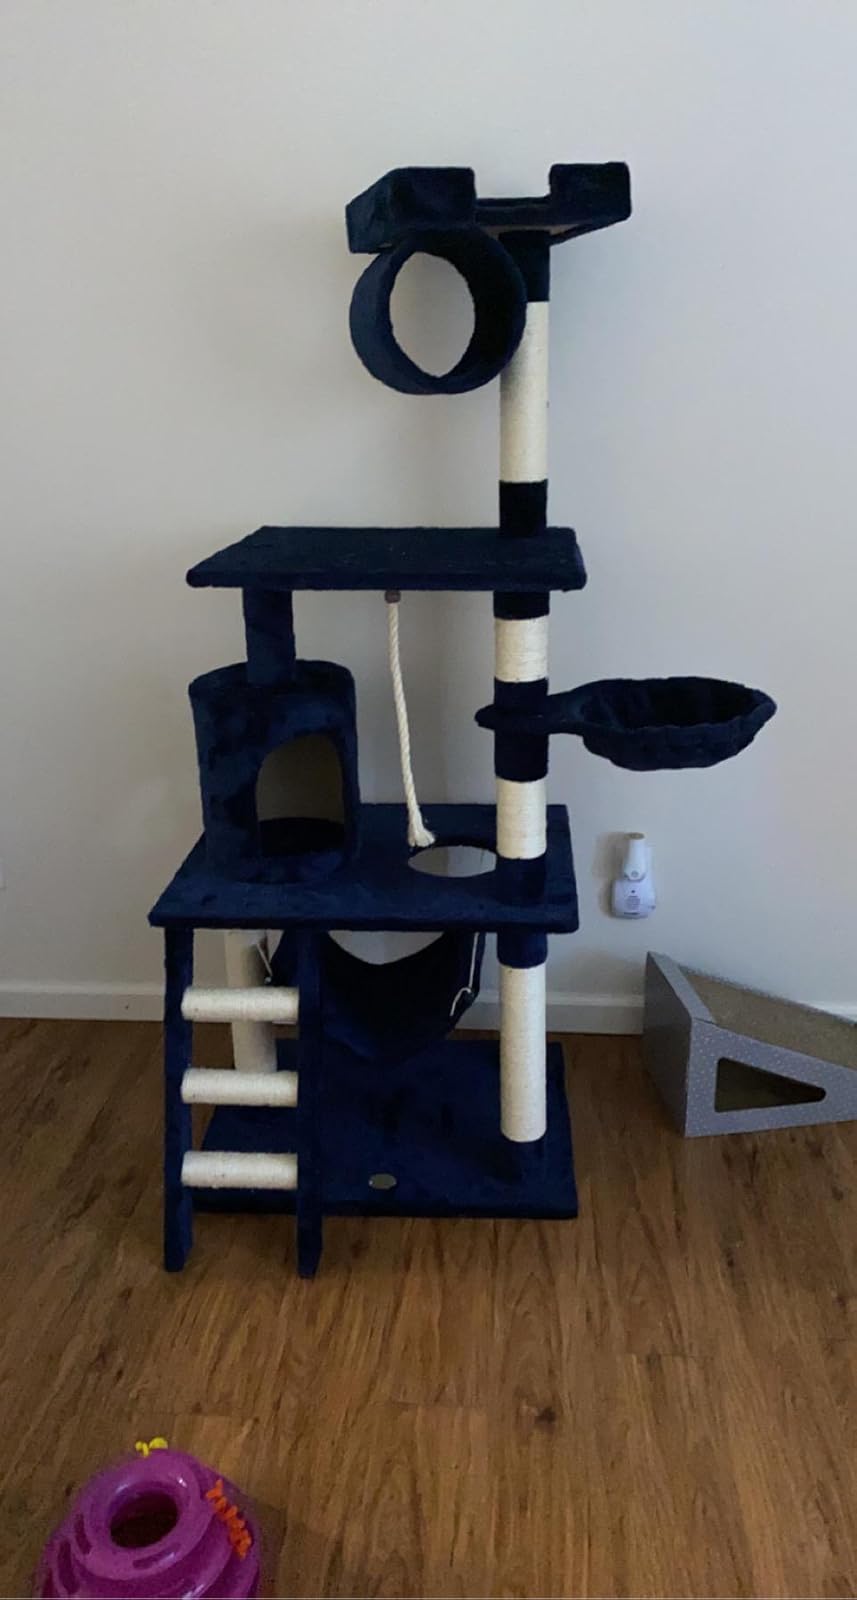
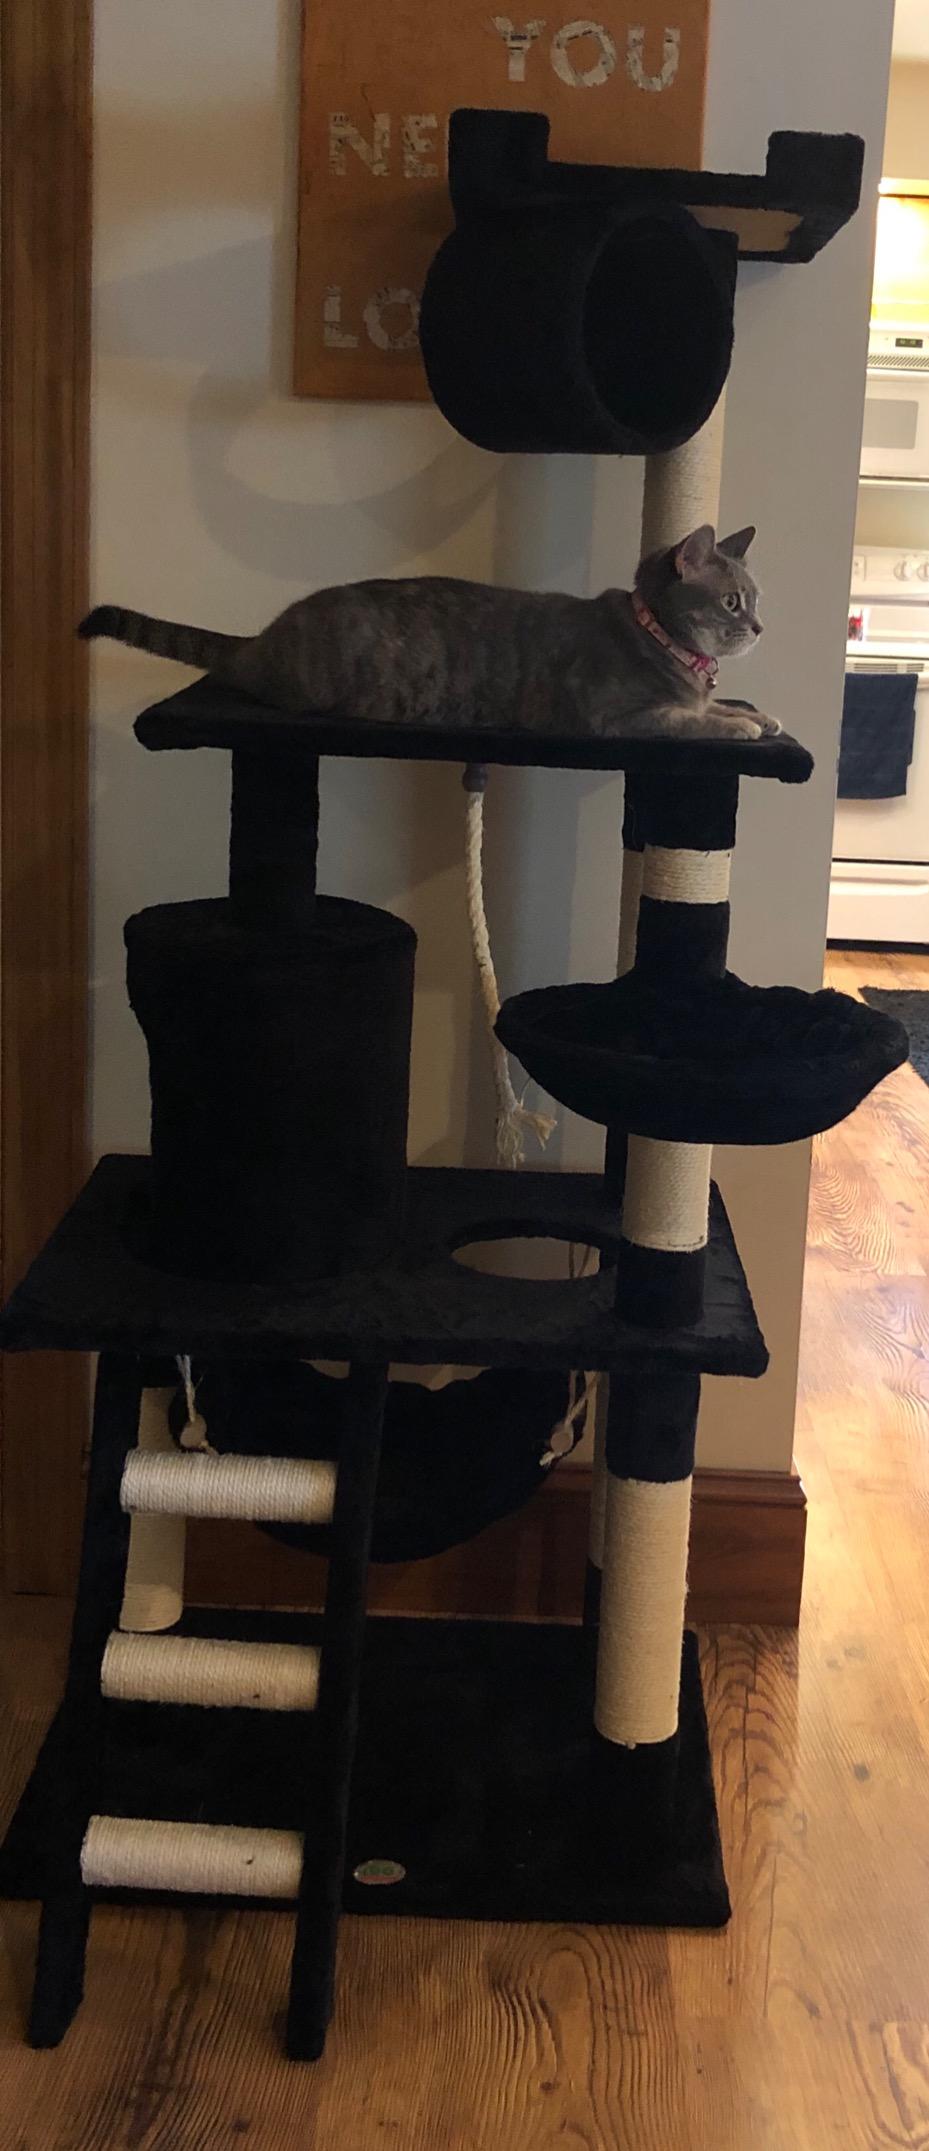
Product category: items_cat tree
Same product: no